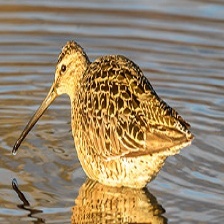
Species: SHORT BILLED DOWITCHER
Scientific name: LIMNODROMUS GRISEUS